Hoboken, New Jersey

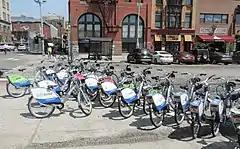
Hudson Bike Share

During the late 1970s and 1980s, the city witnessed a speculation spree, fueled by transplanted New Yorkers and others who bought many turn-of-the-20th-century brownstones in neighborhoods that the still solid middle and working class population had kept intact and by local and out-of-town real-estate investors who bought up late 19th century apartment houses often considered to be tenements. Hoboken experienced a wave of fires, some of which were arson. Applied Housing, a real-estate investment firm, used federal government incentives to renovate "sub-standard" housing and receive subsidized rental payments (commonly known as Section 8), which enabled some low-income, displaced, and disabled residents to move within town. Hoboken attracted artists, musicians, upwardly mobile commuters, and "bohemian types" interested in the socioeconomic possibilities and challenges of a bankrupt New York and who valued the aesthetics of Hoboken's residential, civic and commercial architecture, its sense of community, and relatively (compared to Lower Manhattan) less expensive rents, all a quick, train hop away.